Homer Laughlin House

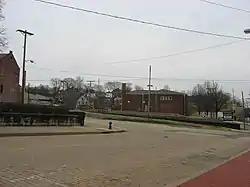
Site of the house

The Homer Laughlin House was located in East Liverpool, Ohio. It was built in 1882 by Homer Laughlin, a prominent pottery manufacturer and founder of the Homer Laughlin China Company.